Alpe Veglia and Alpe Devero Natural Park

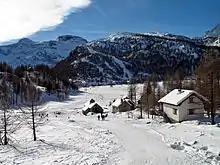
Devero in winter

The "Alpe Devero Nature Park" was established in 1990 ("L.R. 49/90") in order to protect the alpine environment on the Italian side of the Lepontine Alps.